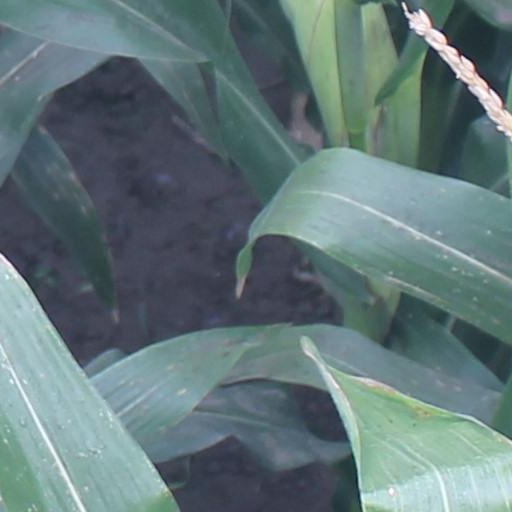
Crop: maize; corn